Joseph Banks

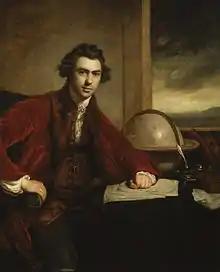
"Portrait of Joseph Banks" by Sir Joshua Reynolds, 1773

Sir Joseph Banks, 1st Baronet, (19 June 1820) was an English naturalist, botanist, and patron of the natural sciences.